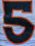
Number: 5